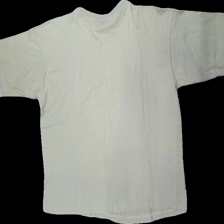
View: back
Type: T-shirt
Category: Men
Brand: Not in the list
Brand text on label: cover
Colors: Green
Material: 100% cotton
Cut: Regular
Size: L
Season: All
Damage location: middle center
Damage 2 location: bottom left
Damage 3 location: middle center
Price range: <50
Recommended usage: Export
Description: grön t-shirt, urtvättad, sned i söm
Comment: urtvättad, sned söm